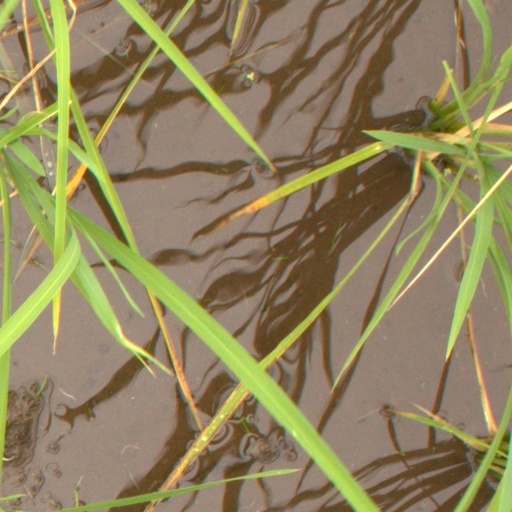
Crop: rice